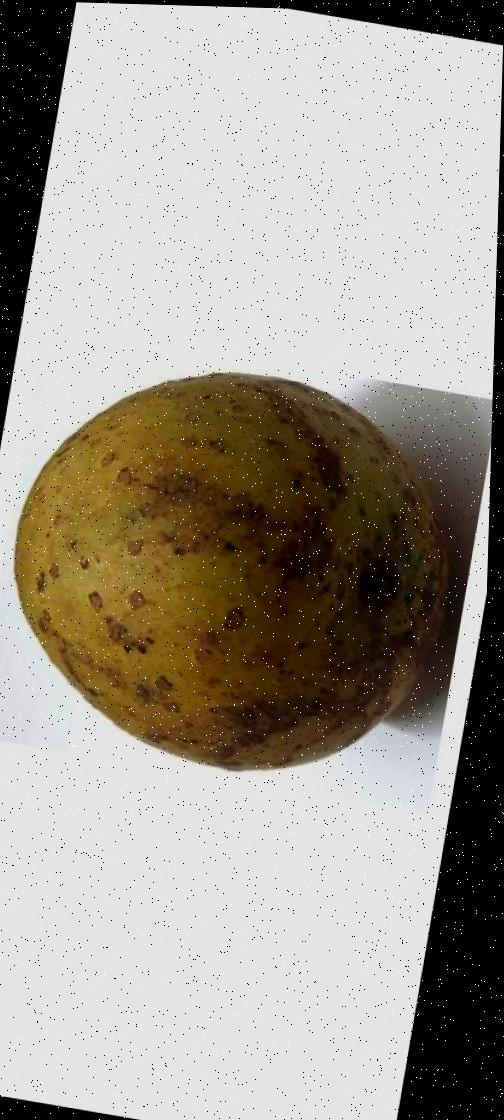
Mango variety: Gourmoti